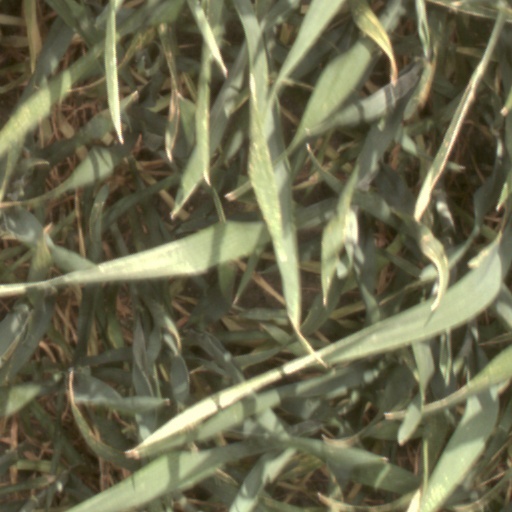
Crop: wheat